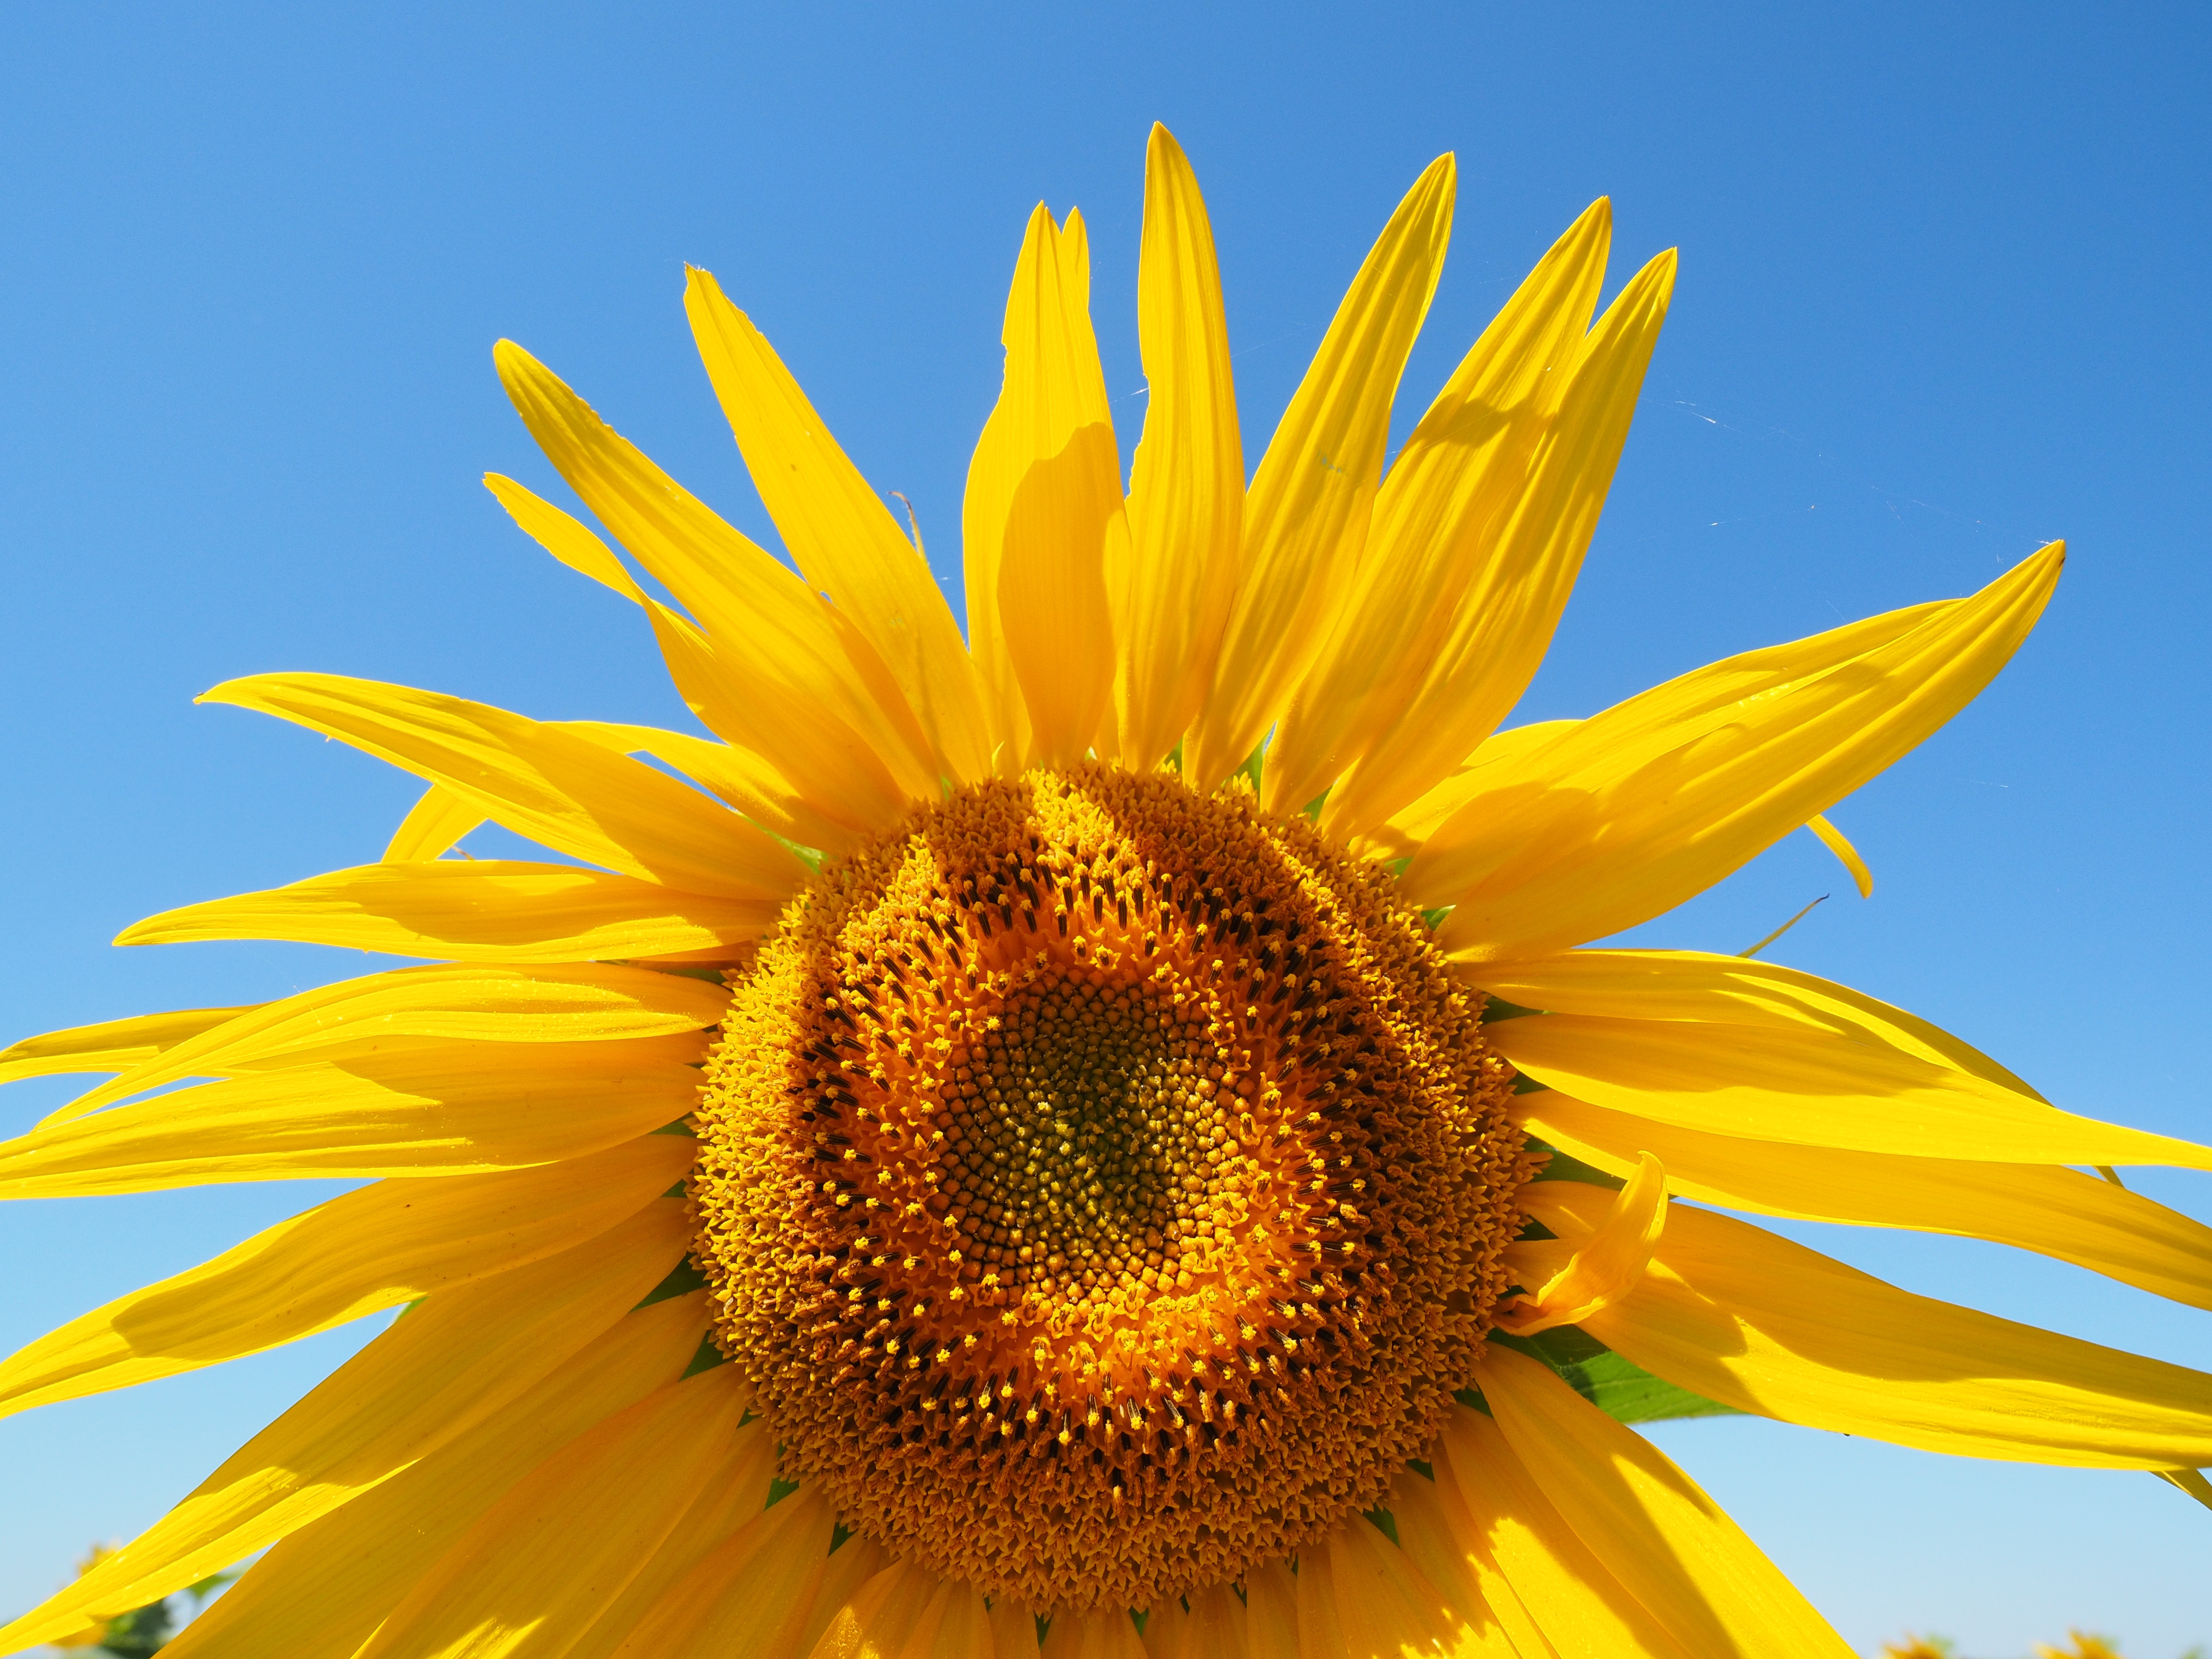
nature, blossom, plant, field, flower, petal, bloom, produce, macro, colorful, yellow, close, flora, sunflower, close up, sunny, bright, sun flower, beautiful, vegetarian food, macro photography, inflorescence, flowering plant, daisy family, helianthus annuus, tongue flower, tubular flowers, flower basket, sunflower seed, plant stem, land plant